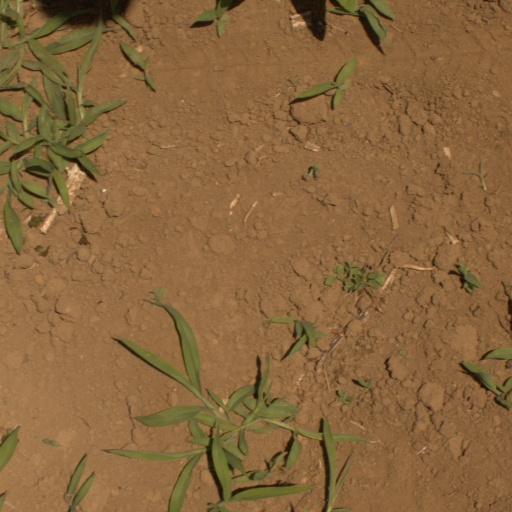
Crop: Jerusalem artichoke